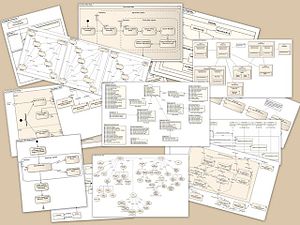
UML
En mængde UML-diagrammer.
Unified Modeling Language er en standard for udseende af diagrammer til beskrivelse af strukturer og forløb i objekt-orienterede softwaresystemer, udviklet af Object Management Group. UML har grafiske notationer for de fleste begreber og mulige sammenhænge mellem begreber indenfor objekt-orienteret softwareudvikling. Til det formål er UML blevet en de facto standard.